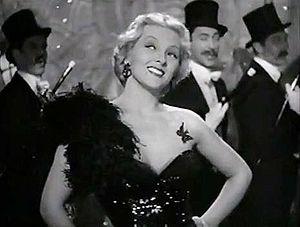
Ilona Massey est une actrice et chanteuse d'origine hongroise, naturalisée américaine, née Ilona Hajmássy à Budapest le 16 juin 1910, morte à Bethesda le 20 août 1974.